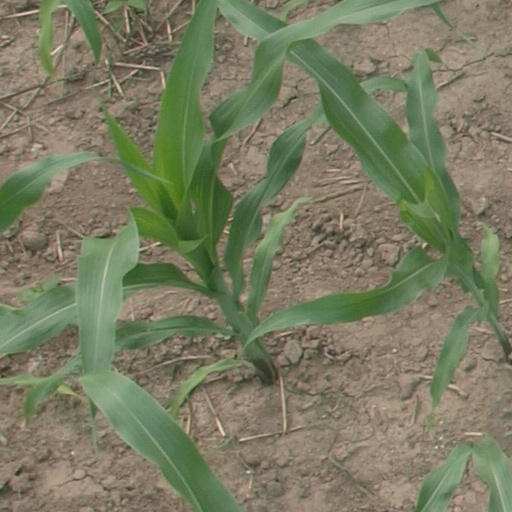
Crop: maize; corn